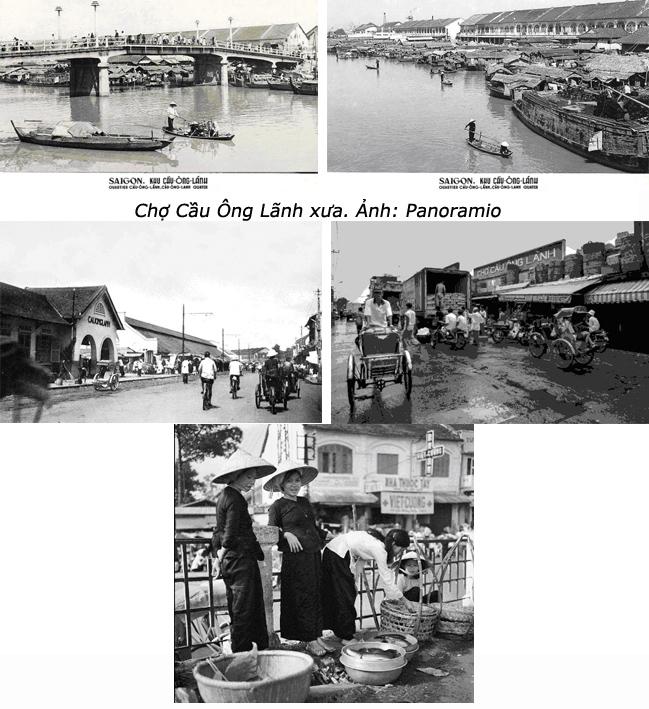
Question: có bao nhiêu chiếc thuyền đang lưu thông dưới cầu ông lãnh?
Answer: có hai chiếc thuyền đang lưu thông dưới cầu ông lãnh